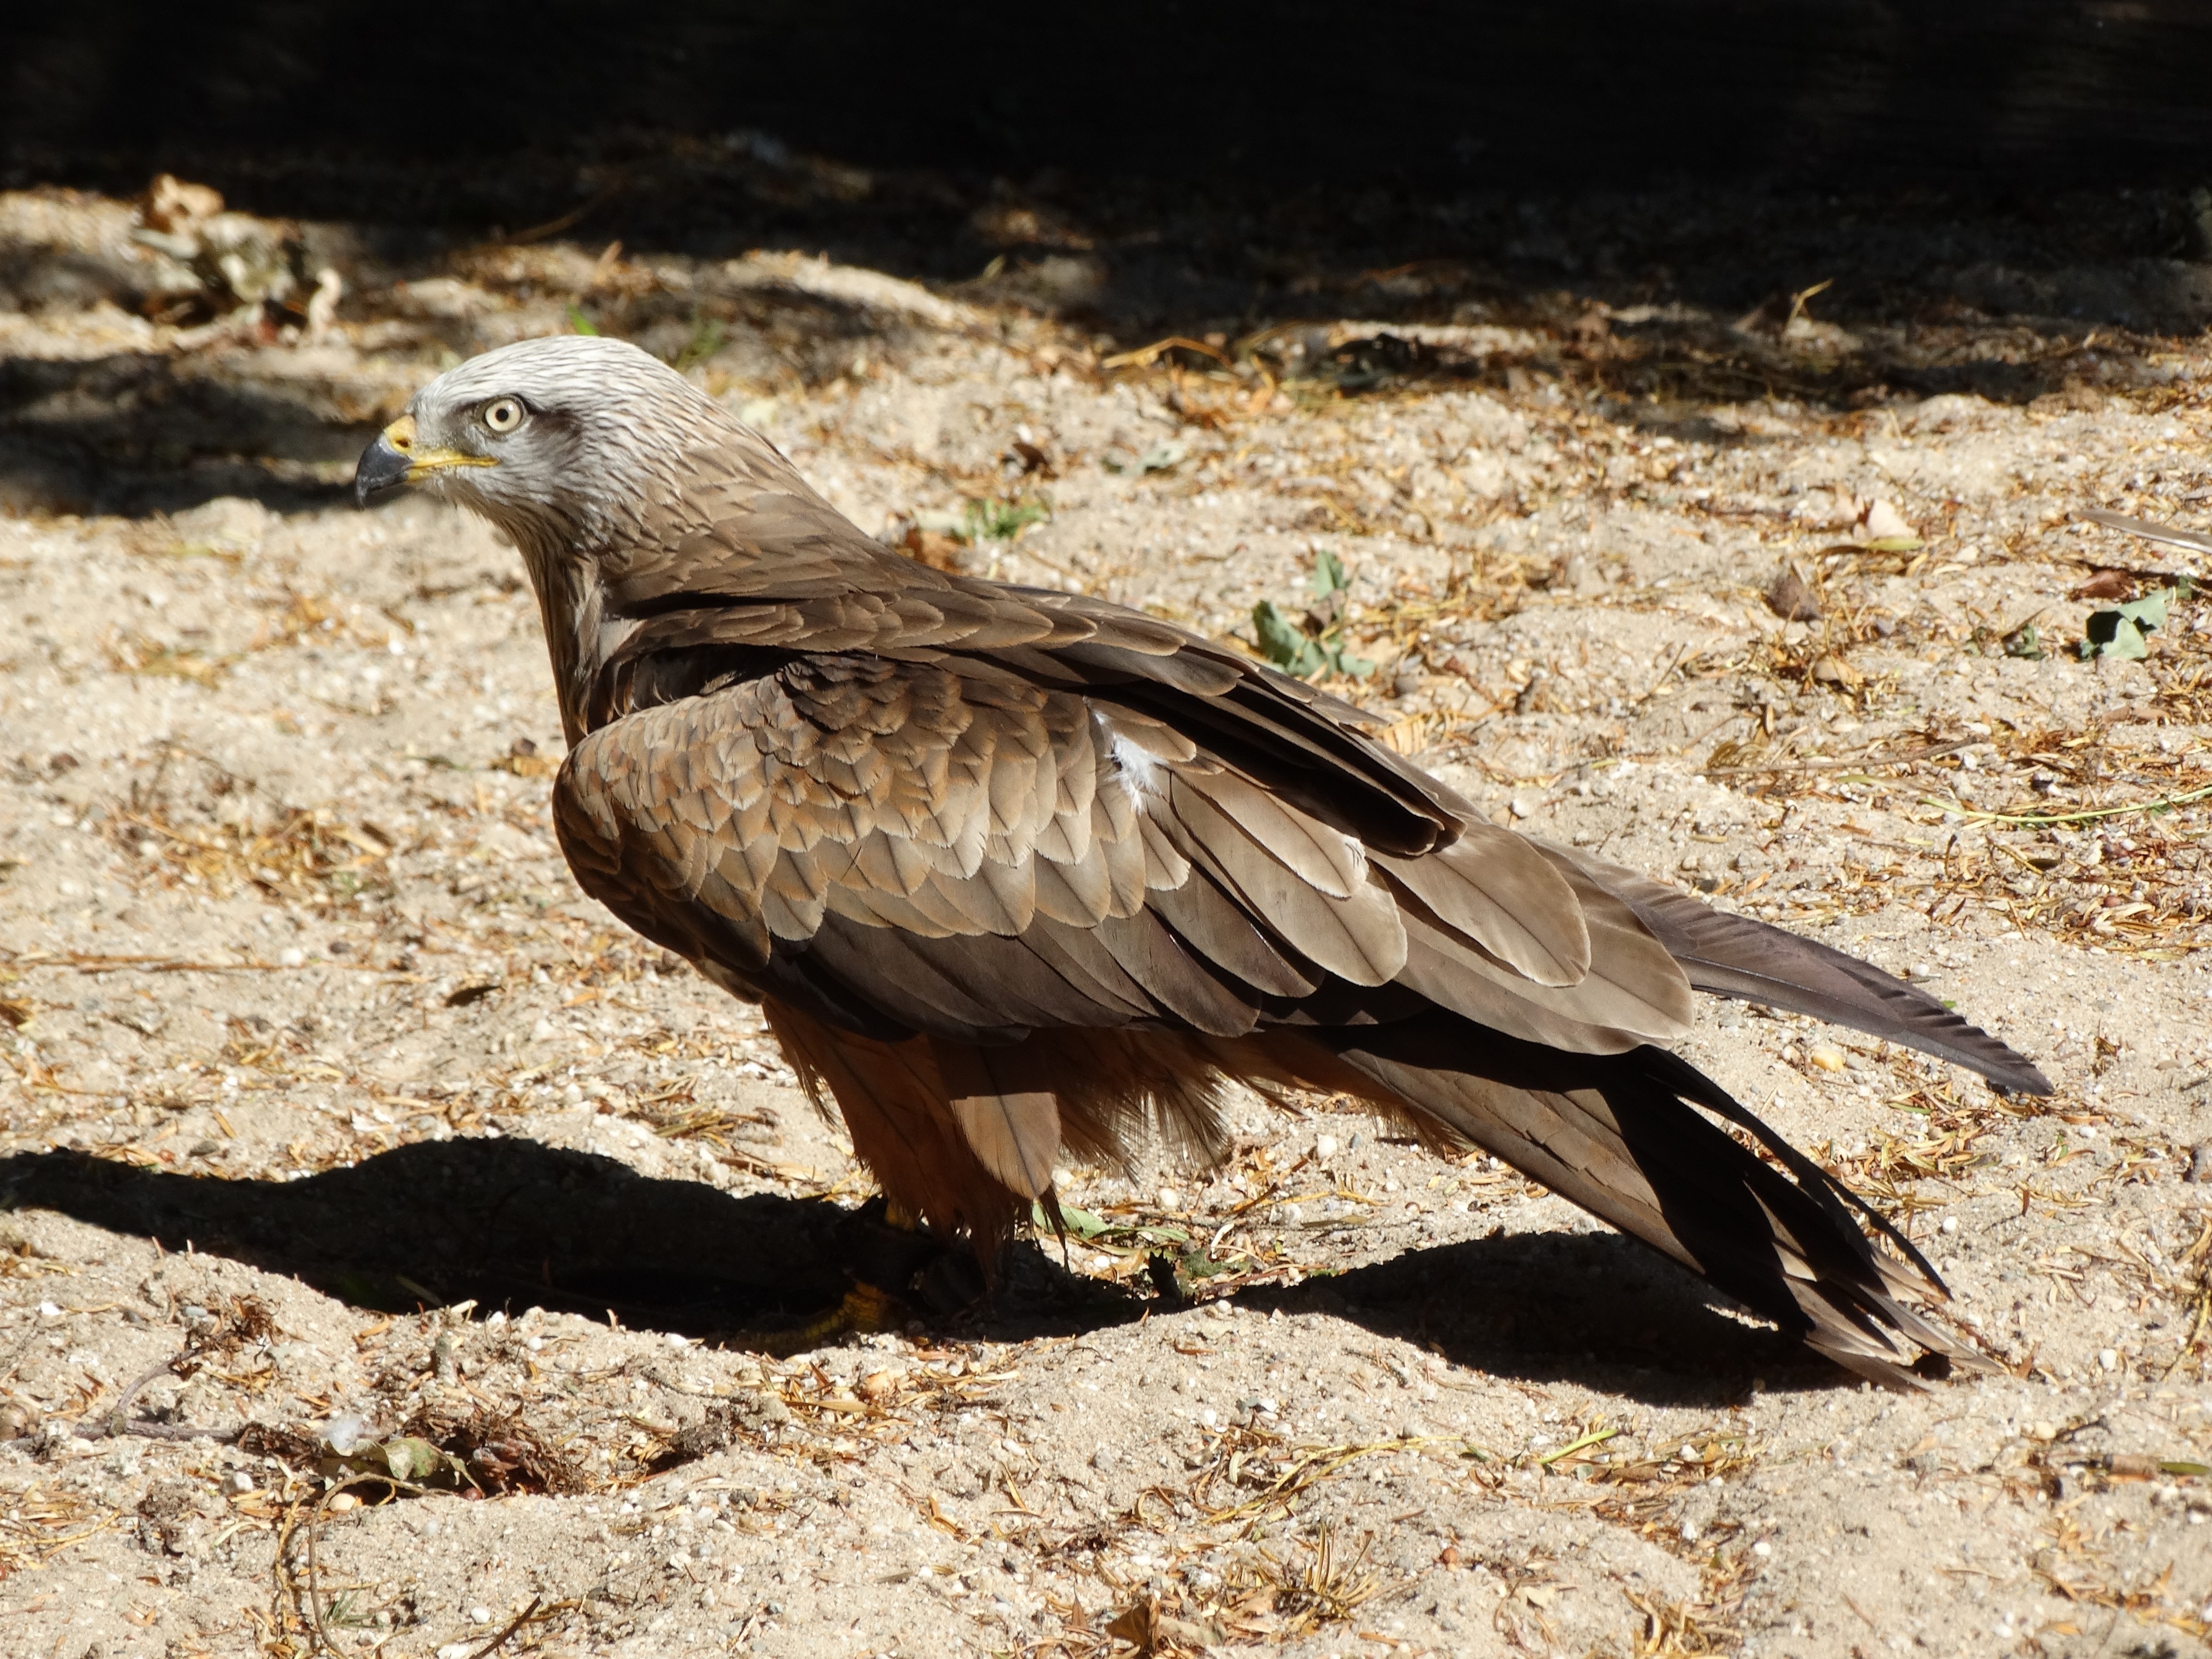
bird, wing, wildlife, beak, eagle, brown, fauna, bird of prey, vertebrate, vulture, perching bird, accipitriformes